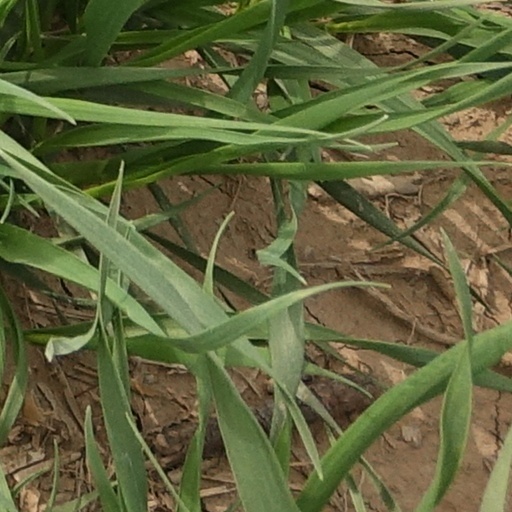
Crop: wheat